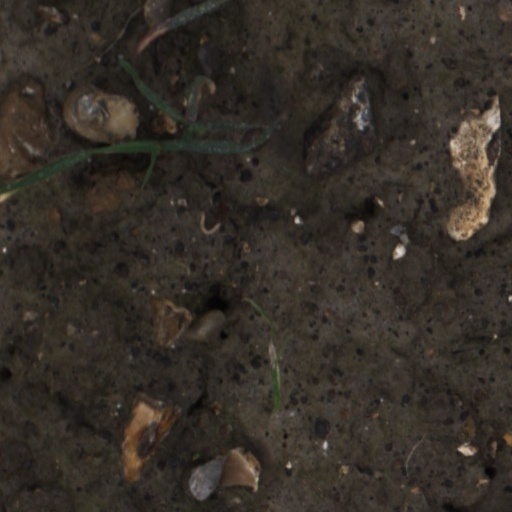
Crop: wheat